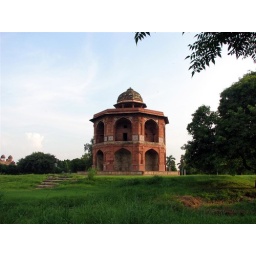
double-storied octagonal tower in red sandstone surmounted by a pavilion with just a little decoration in marble.